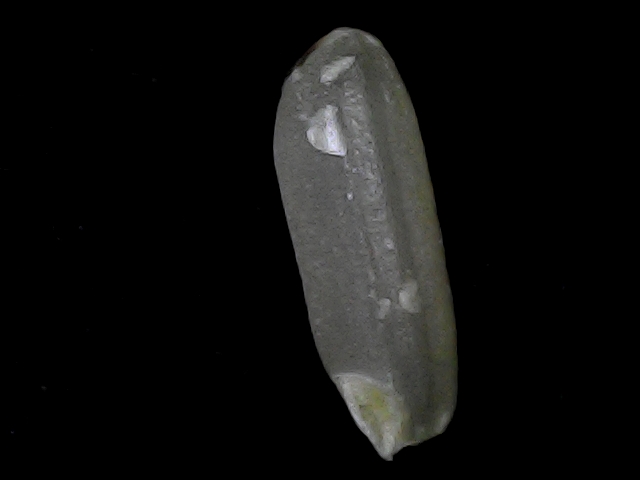
Rice variety: BD30